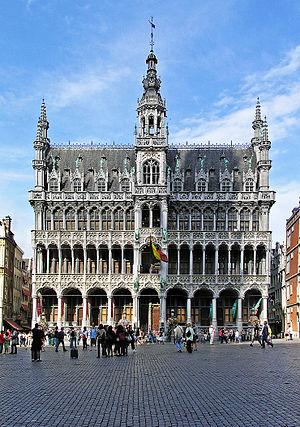
Maurice De Wulf, Études Historiques sur l'Esthétique de Saint Thomas d'Aquin
La Maison du Roi est un édifice de style néogothique situé sur la Grand-Place de Bruxelles en Belgique, au nord de la place, face à l'Hôtel de Ville. Elle abrite aujourd'hui le Musée de la Ville de Bruxelles.